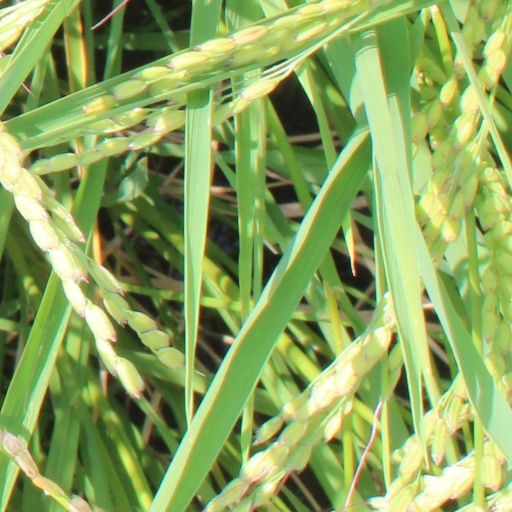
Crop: rice